Battle of Shiloh

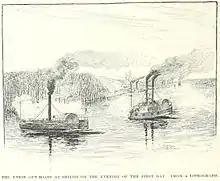
drawing of two steam-powered gunboats with big paddle-wheels on river

At 2:50pm, Lieutenant William Gwin, commander of the USS "Tyler", put his gunboat into action by firing on the Confederate batteries near the Union left. After an hour, Gwin was joined by the USS "Lexington", and the two gunboats positioned themselves about three–fourths of a mile (1.21 km) south of Pittsburg Landing. At first, the shelling (gunboat shells were larger than those used by field artillery) had more of a psychological impact than a destructive one.